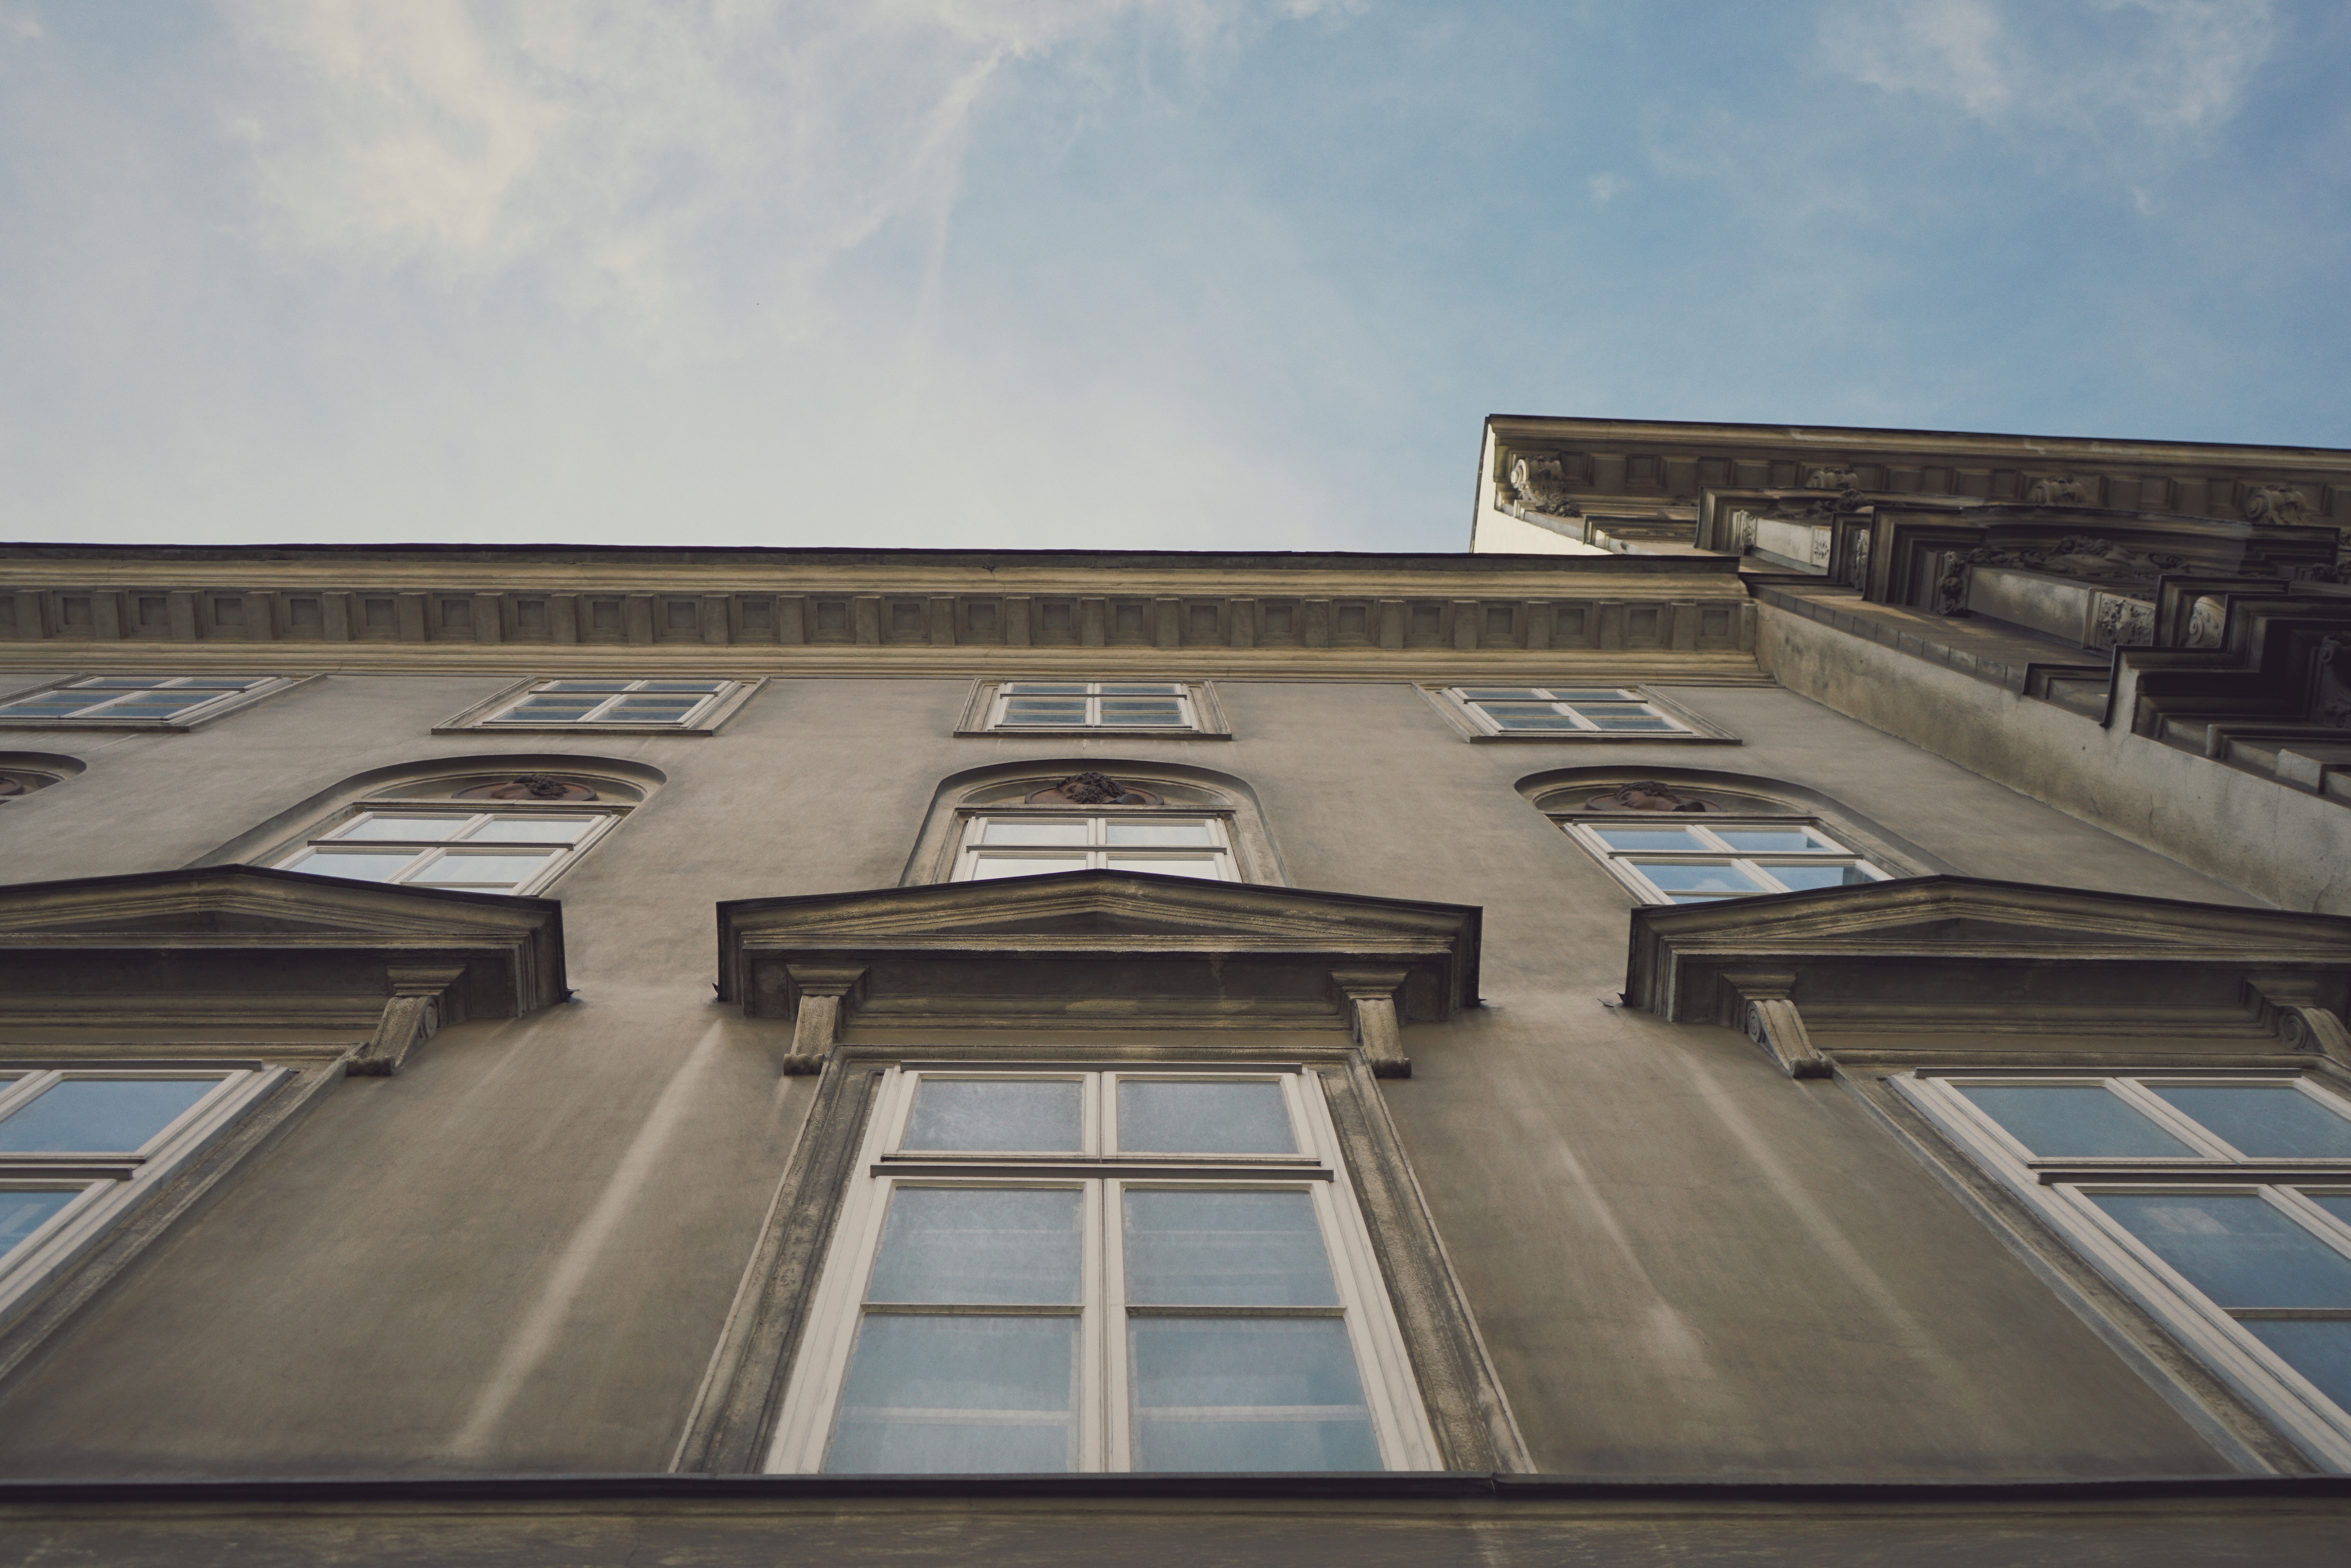
architecture, structure, roof, reflection, facade, stadium, daylighting, sport venue